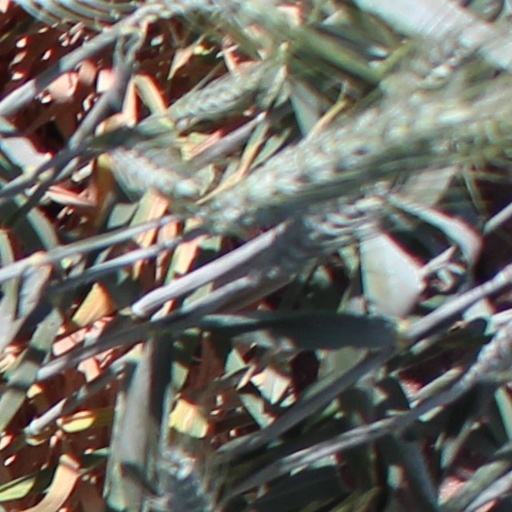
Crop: wheat